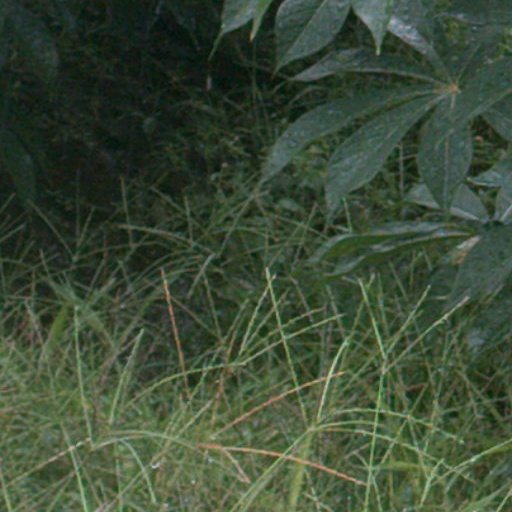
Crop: cassava